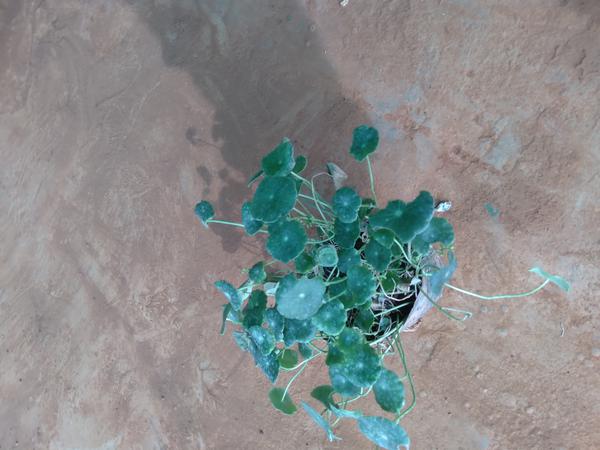
Plant: Brahmi